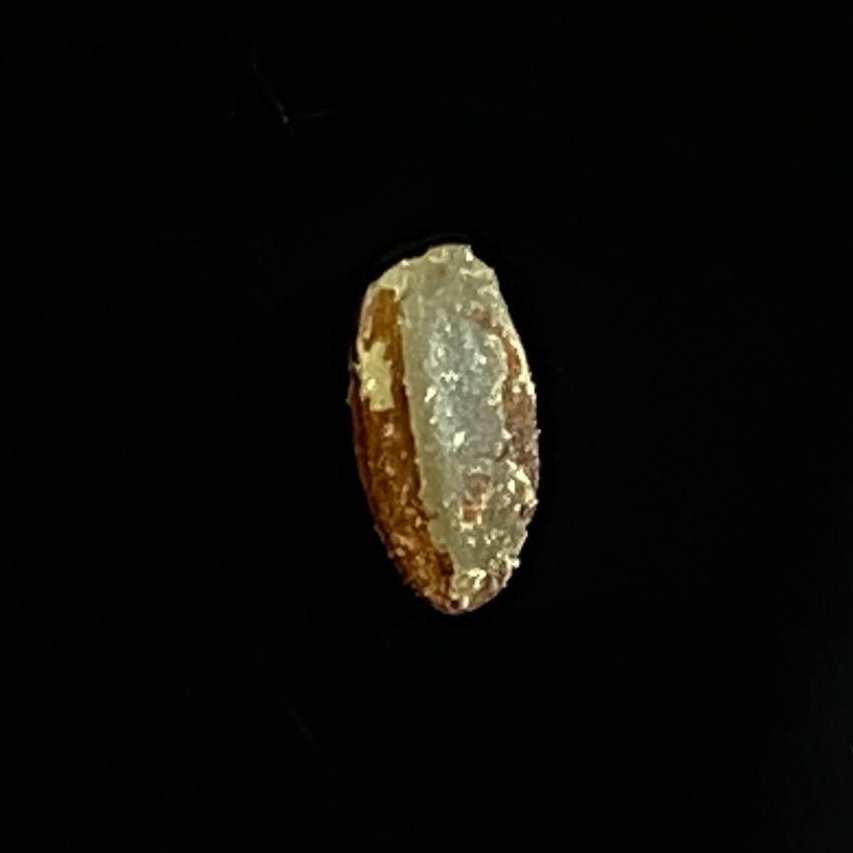
Rice variety: Lal_Aush